Juan Pérez (pitcher)

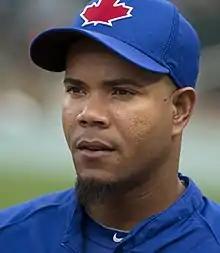
Pérez with the Toronto Blue Jays

Juan Pablo Pérez (born September 3, 1978) is a Dominican former professional baseball pitcher. He played in Major League Baseball (MLB) for the Pittsburgh Pirates, Philadelphia Phillies, Milwaukee Brewers, and Toronto Blue Jays.